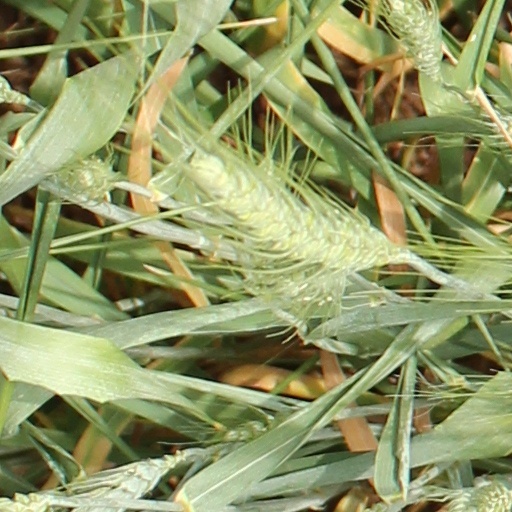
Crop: wheat